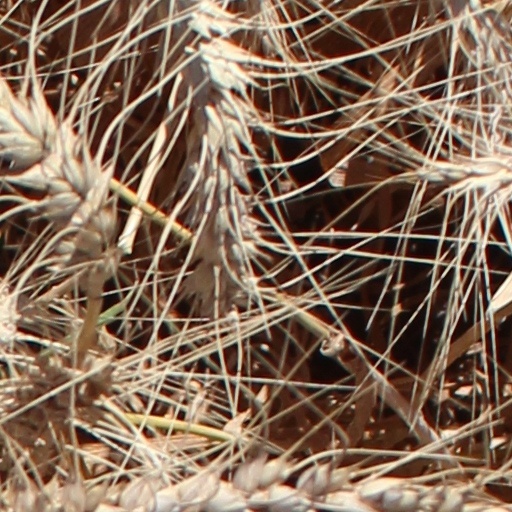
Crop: wheat